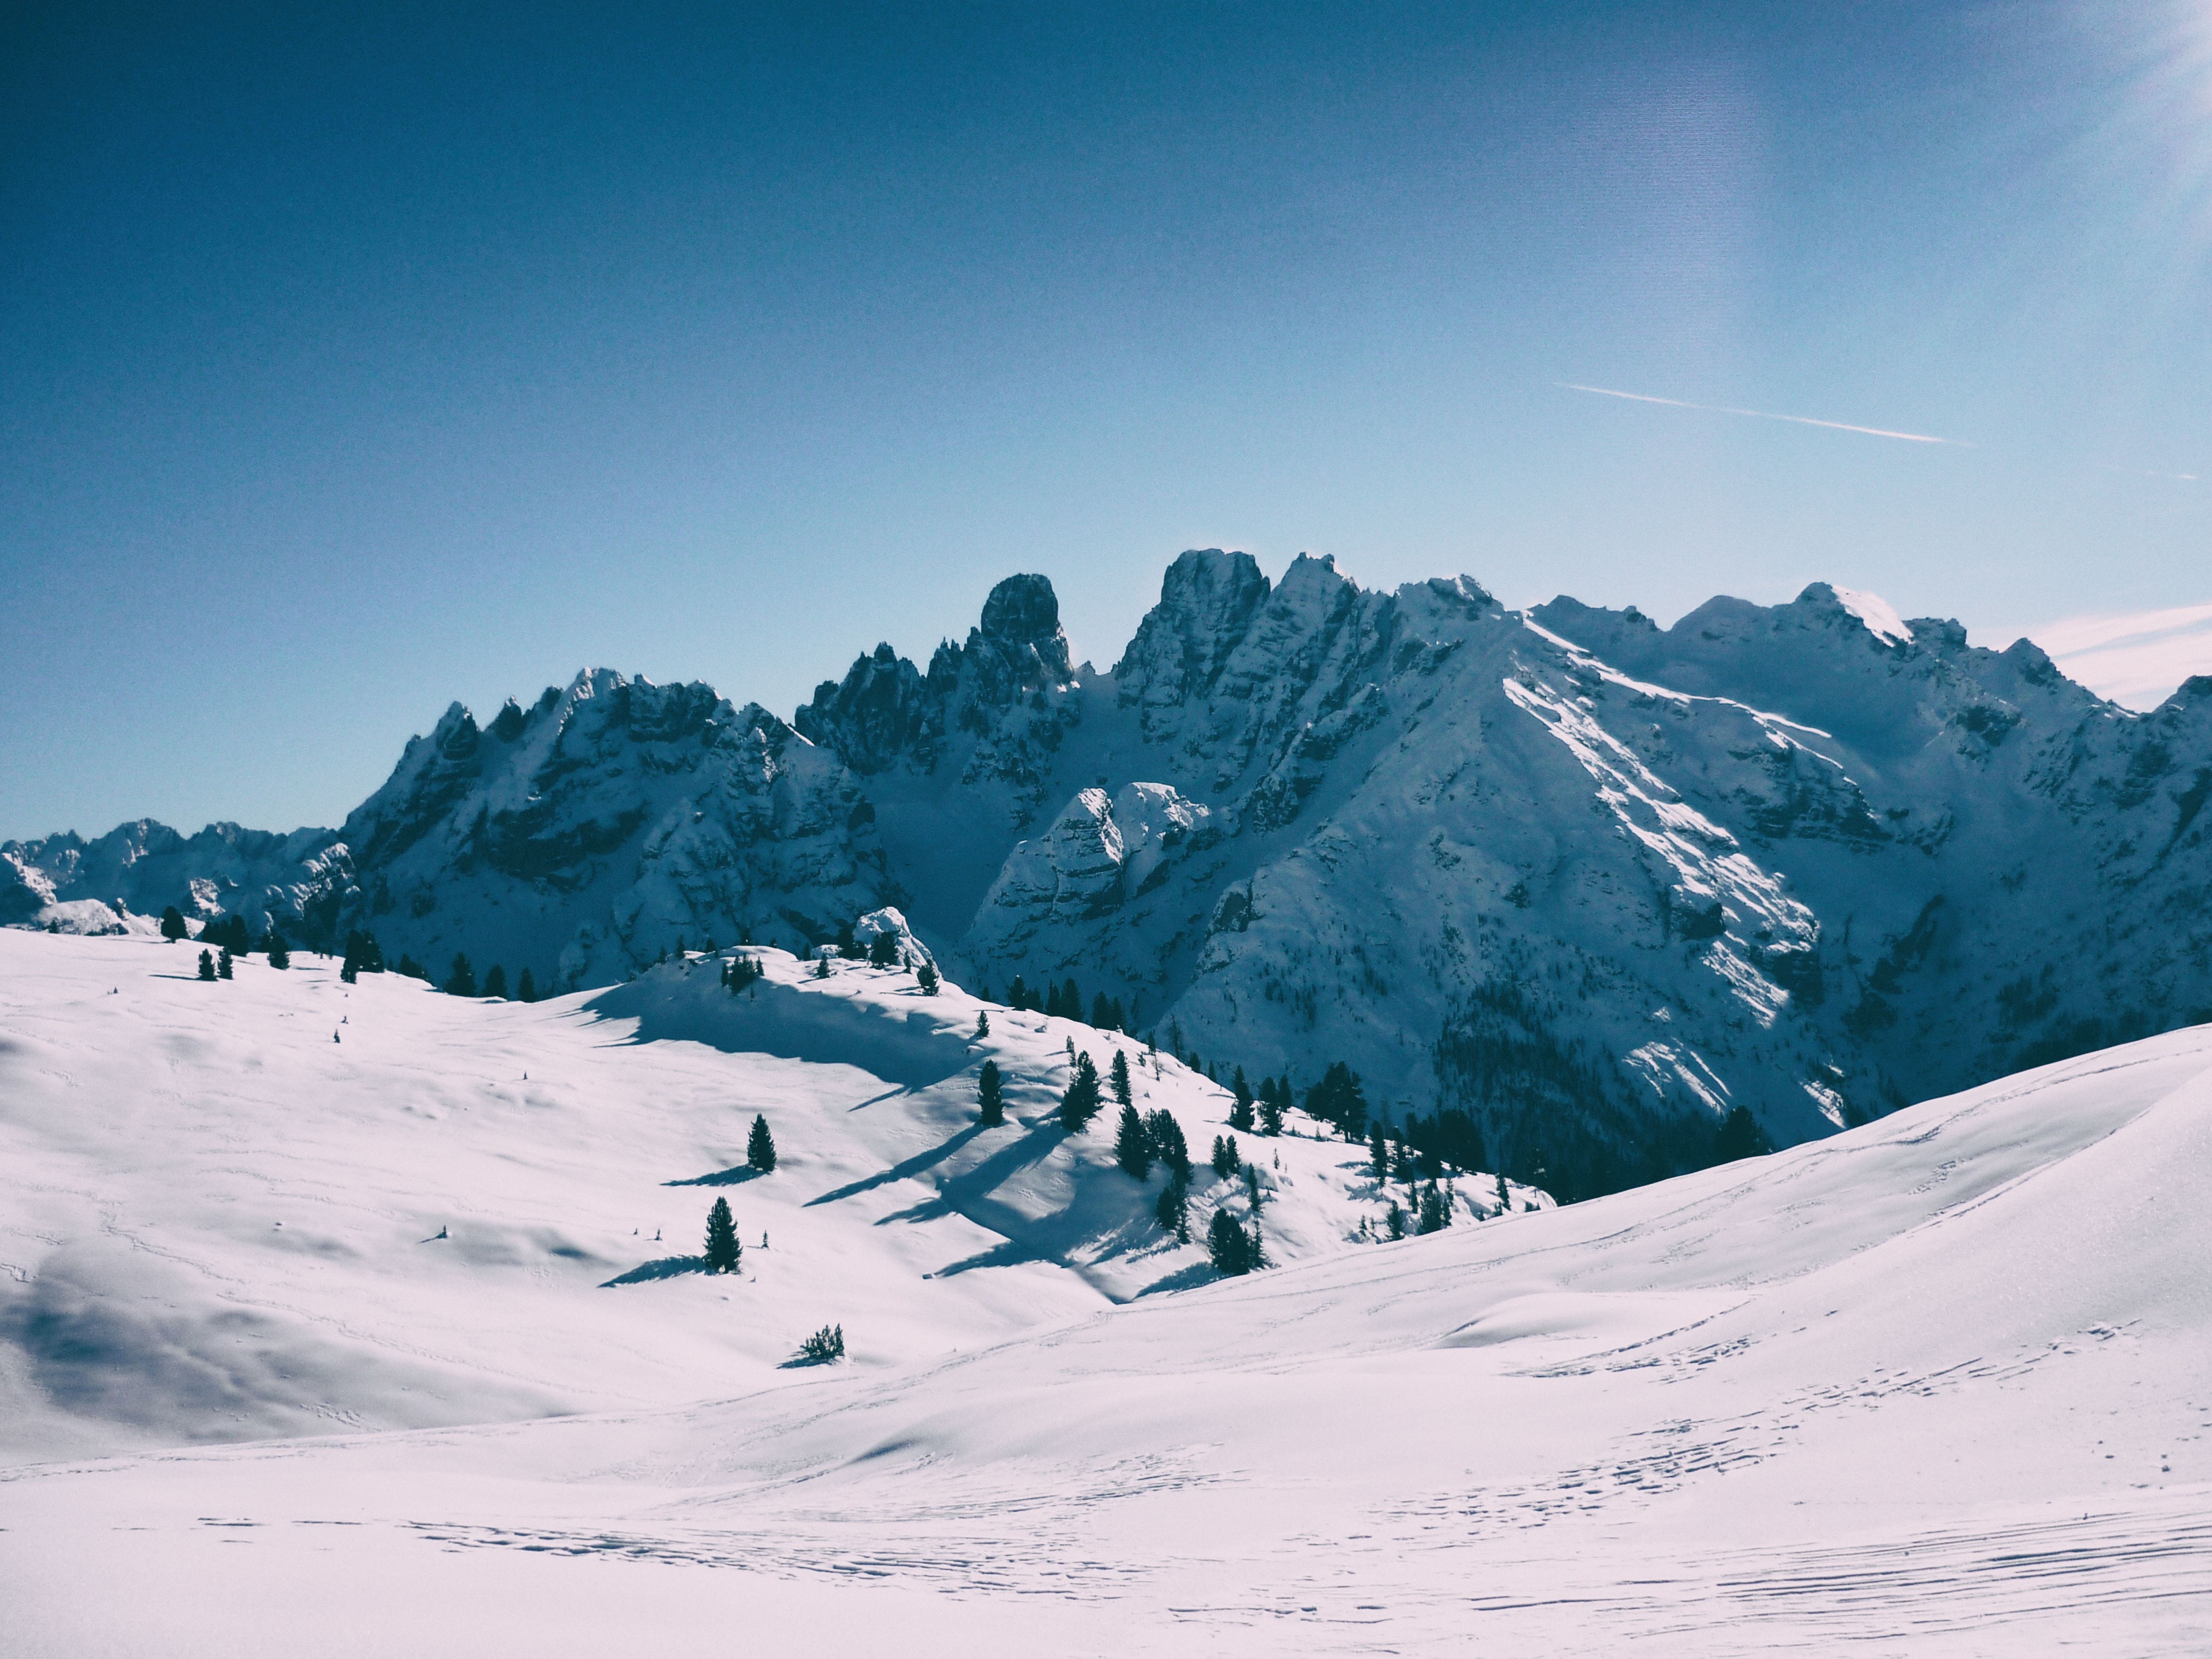
landscape, mountain, snow, winter, mountain range, weather, skiing, season, ridge, summit, winter sport, alps, ski, plateau, piste, dolomites, landform, ski touring, ski mountaineering, ski equipment, alpine skiing, geographical feature, mountainous landforms, geological phenomenon